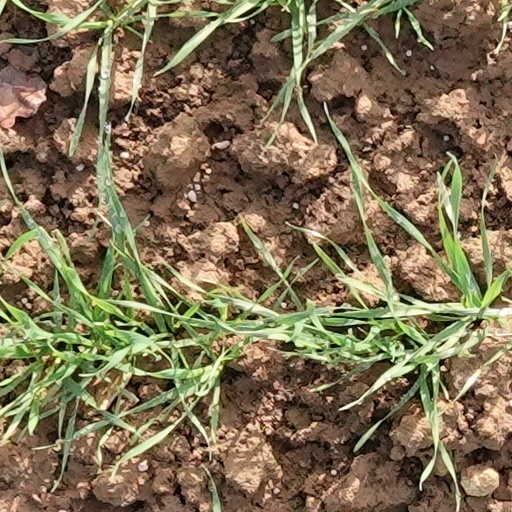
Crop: wheat